Key Pousttchi

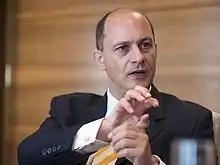

Key Pousttchi (born 1970 in Rheine, Germany) is a professor of Business Informatics and Digitalization, author and entrepreneur. From 2015 to 2020 he held the SAP Endowed Chair at the University of Potsdam's Faculty of Economics and Social Sciences, where he was also the director of their Master of Science program in digital transformation, in co-operation with the Hasso-Plattner Institute. His research focuses on the impact of digitalization on everyday life, economy and society as well as on digital transformation strategies for traditional industries.